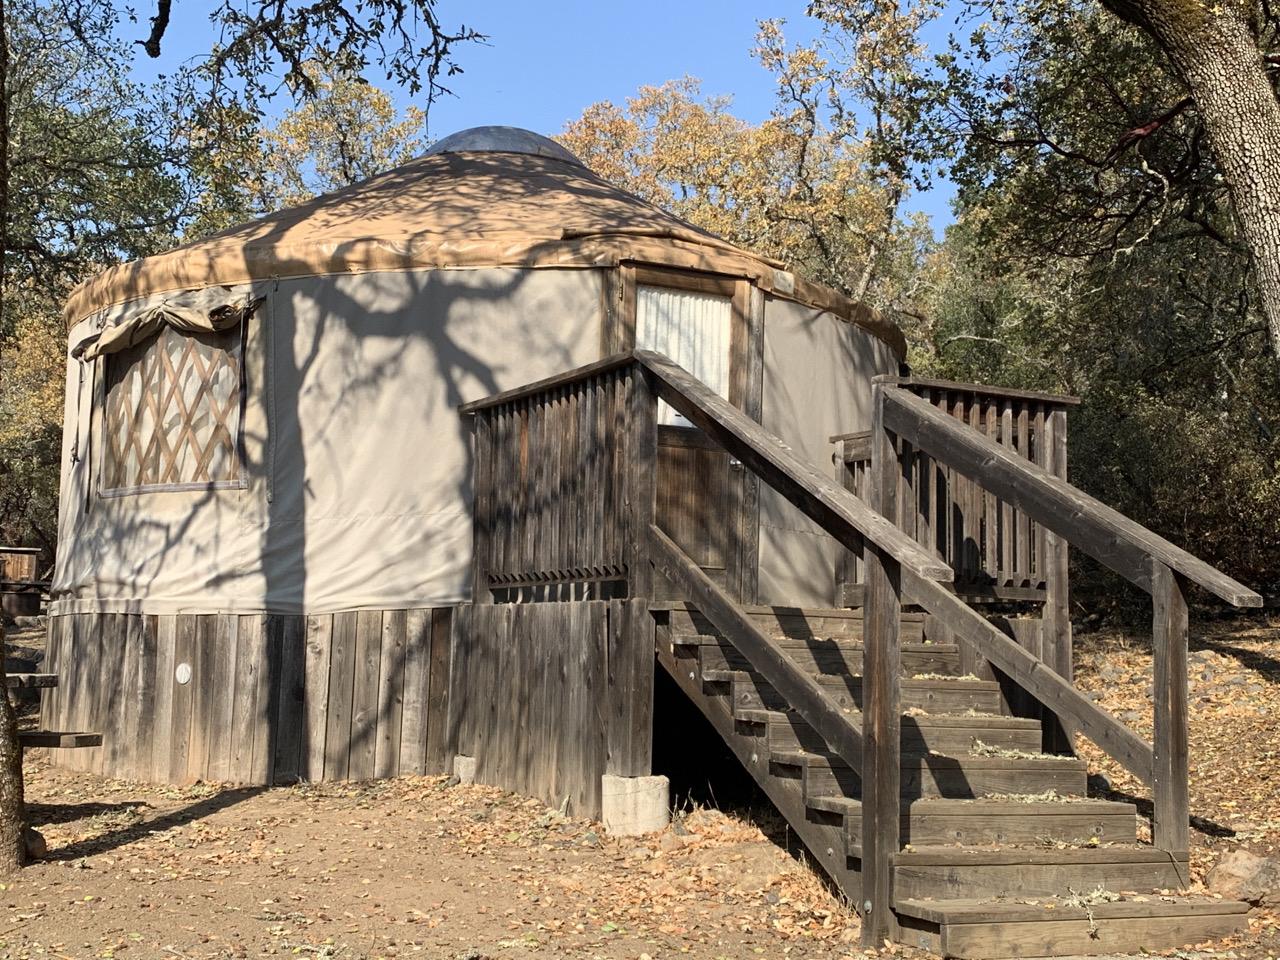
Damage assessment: no_damage